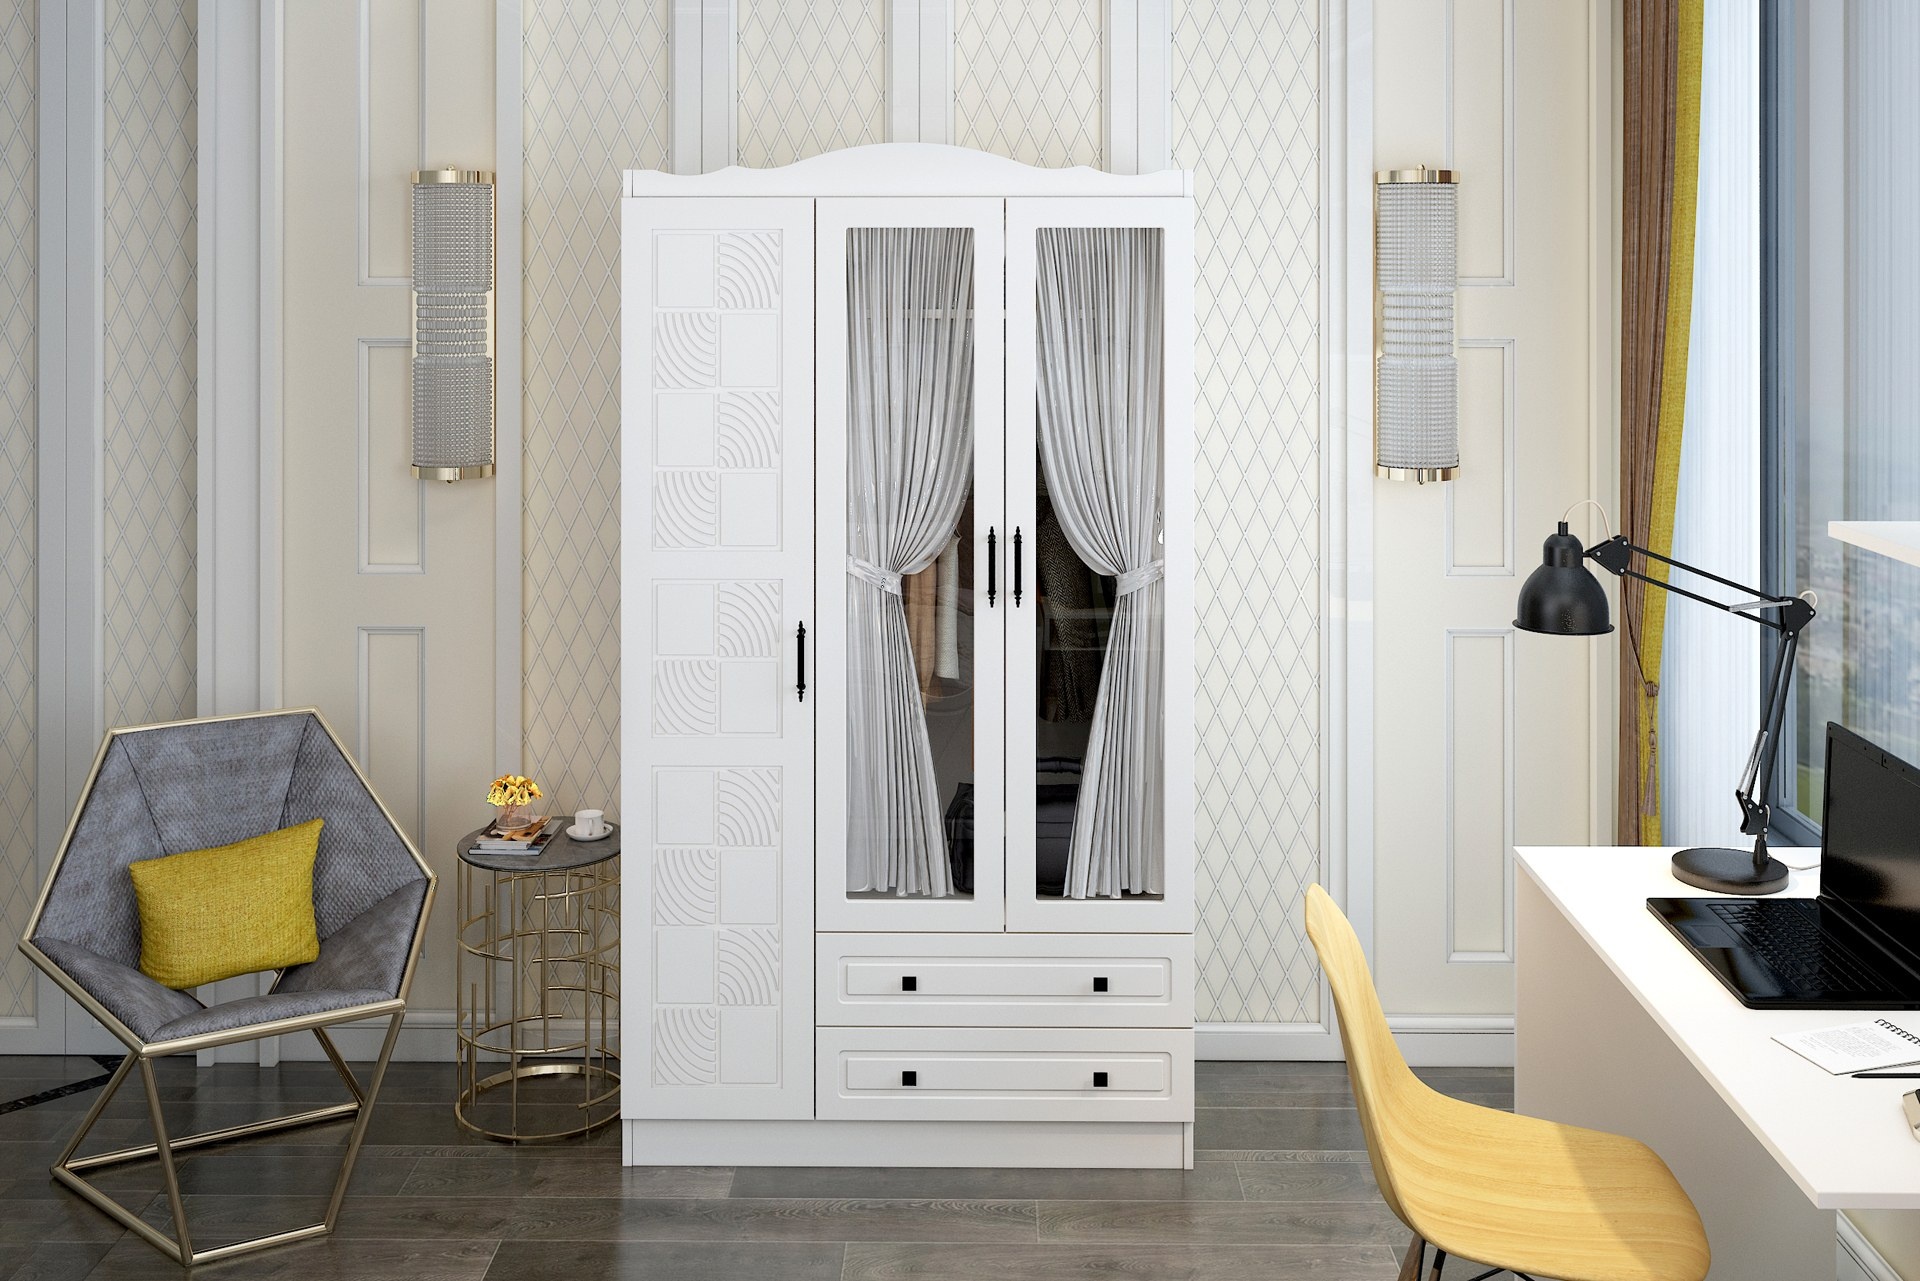
Garderoba, Bijela boja
100% IVERICA PRESLOŽENA MELAMINOM Vrata: 100% MDF Debljina: 18 cm Veličina: Širina: 105 cm Visina: 186 cm Dubina: 50 cm, Broj paketa: 3 112,5 x 51,5 x 14,5 cm / 32,5 kg (1 komad) 188 x 52 x 8 cm / 33 kg (1 komad) 175,5 x 40 x 12 cm / 22 kg (1 komad)
Brand: Woody Fashion
Category: Furniture > Cabinets & Storage > Armoires & Wardrobes > Hanging Rail Wardrobes